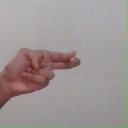
अक्षर: ह